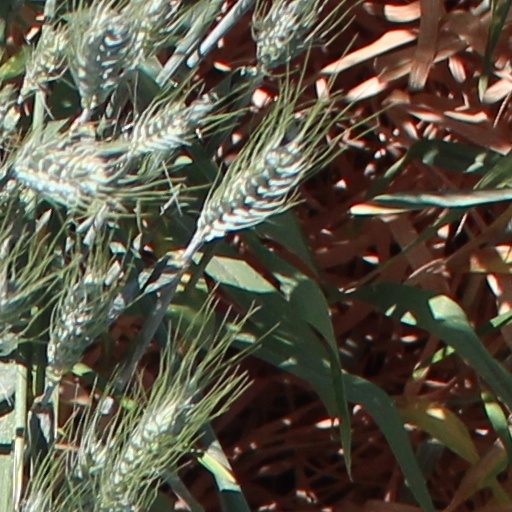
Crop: wheat